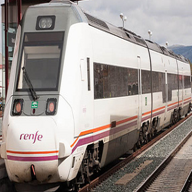
Vehicle type: Trains